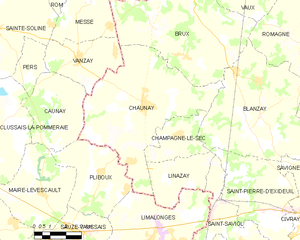
Carte des communes françaises Chaunay